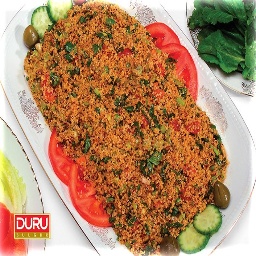
Label: kisir